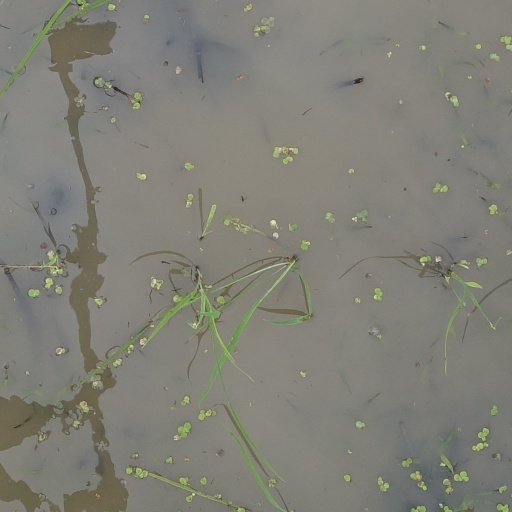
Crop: rice